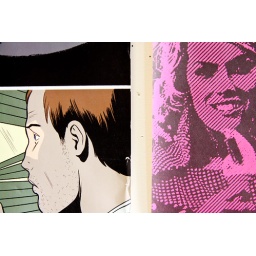
detail of the wall in my office at school